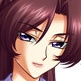
Portrait style: Anime Portrait